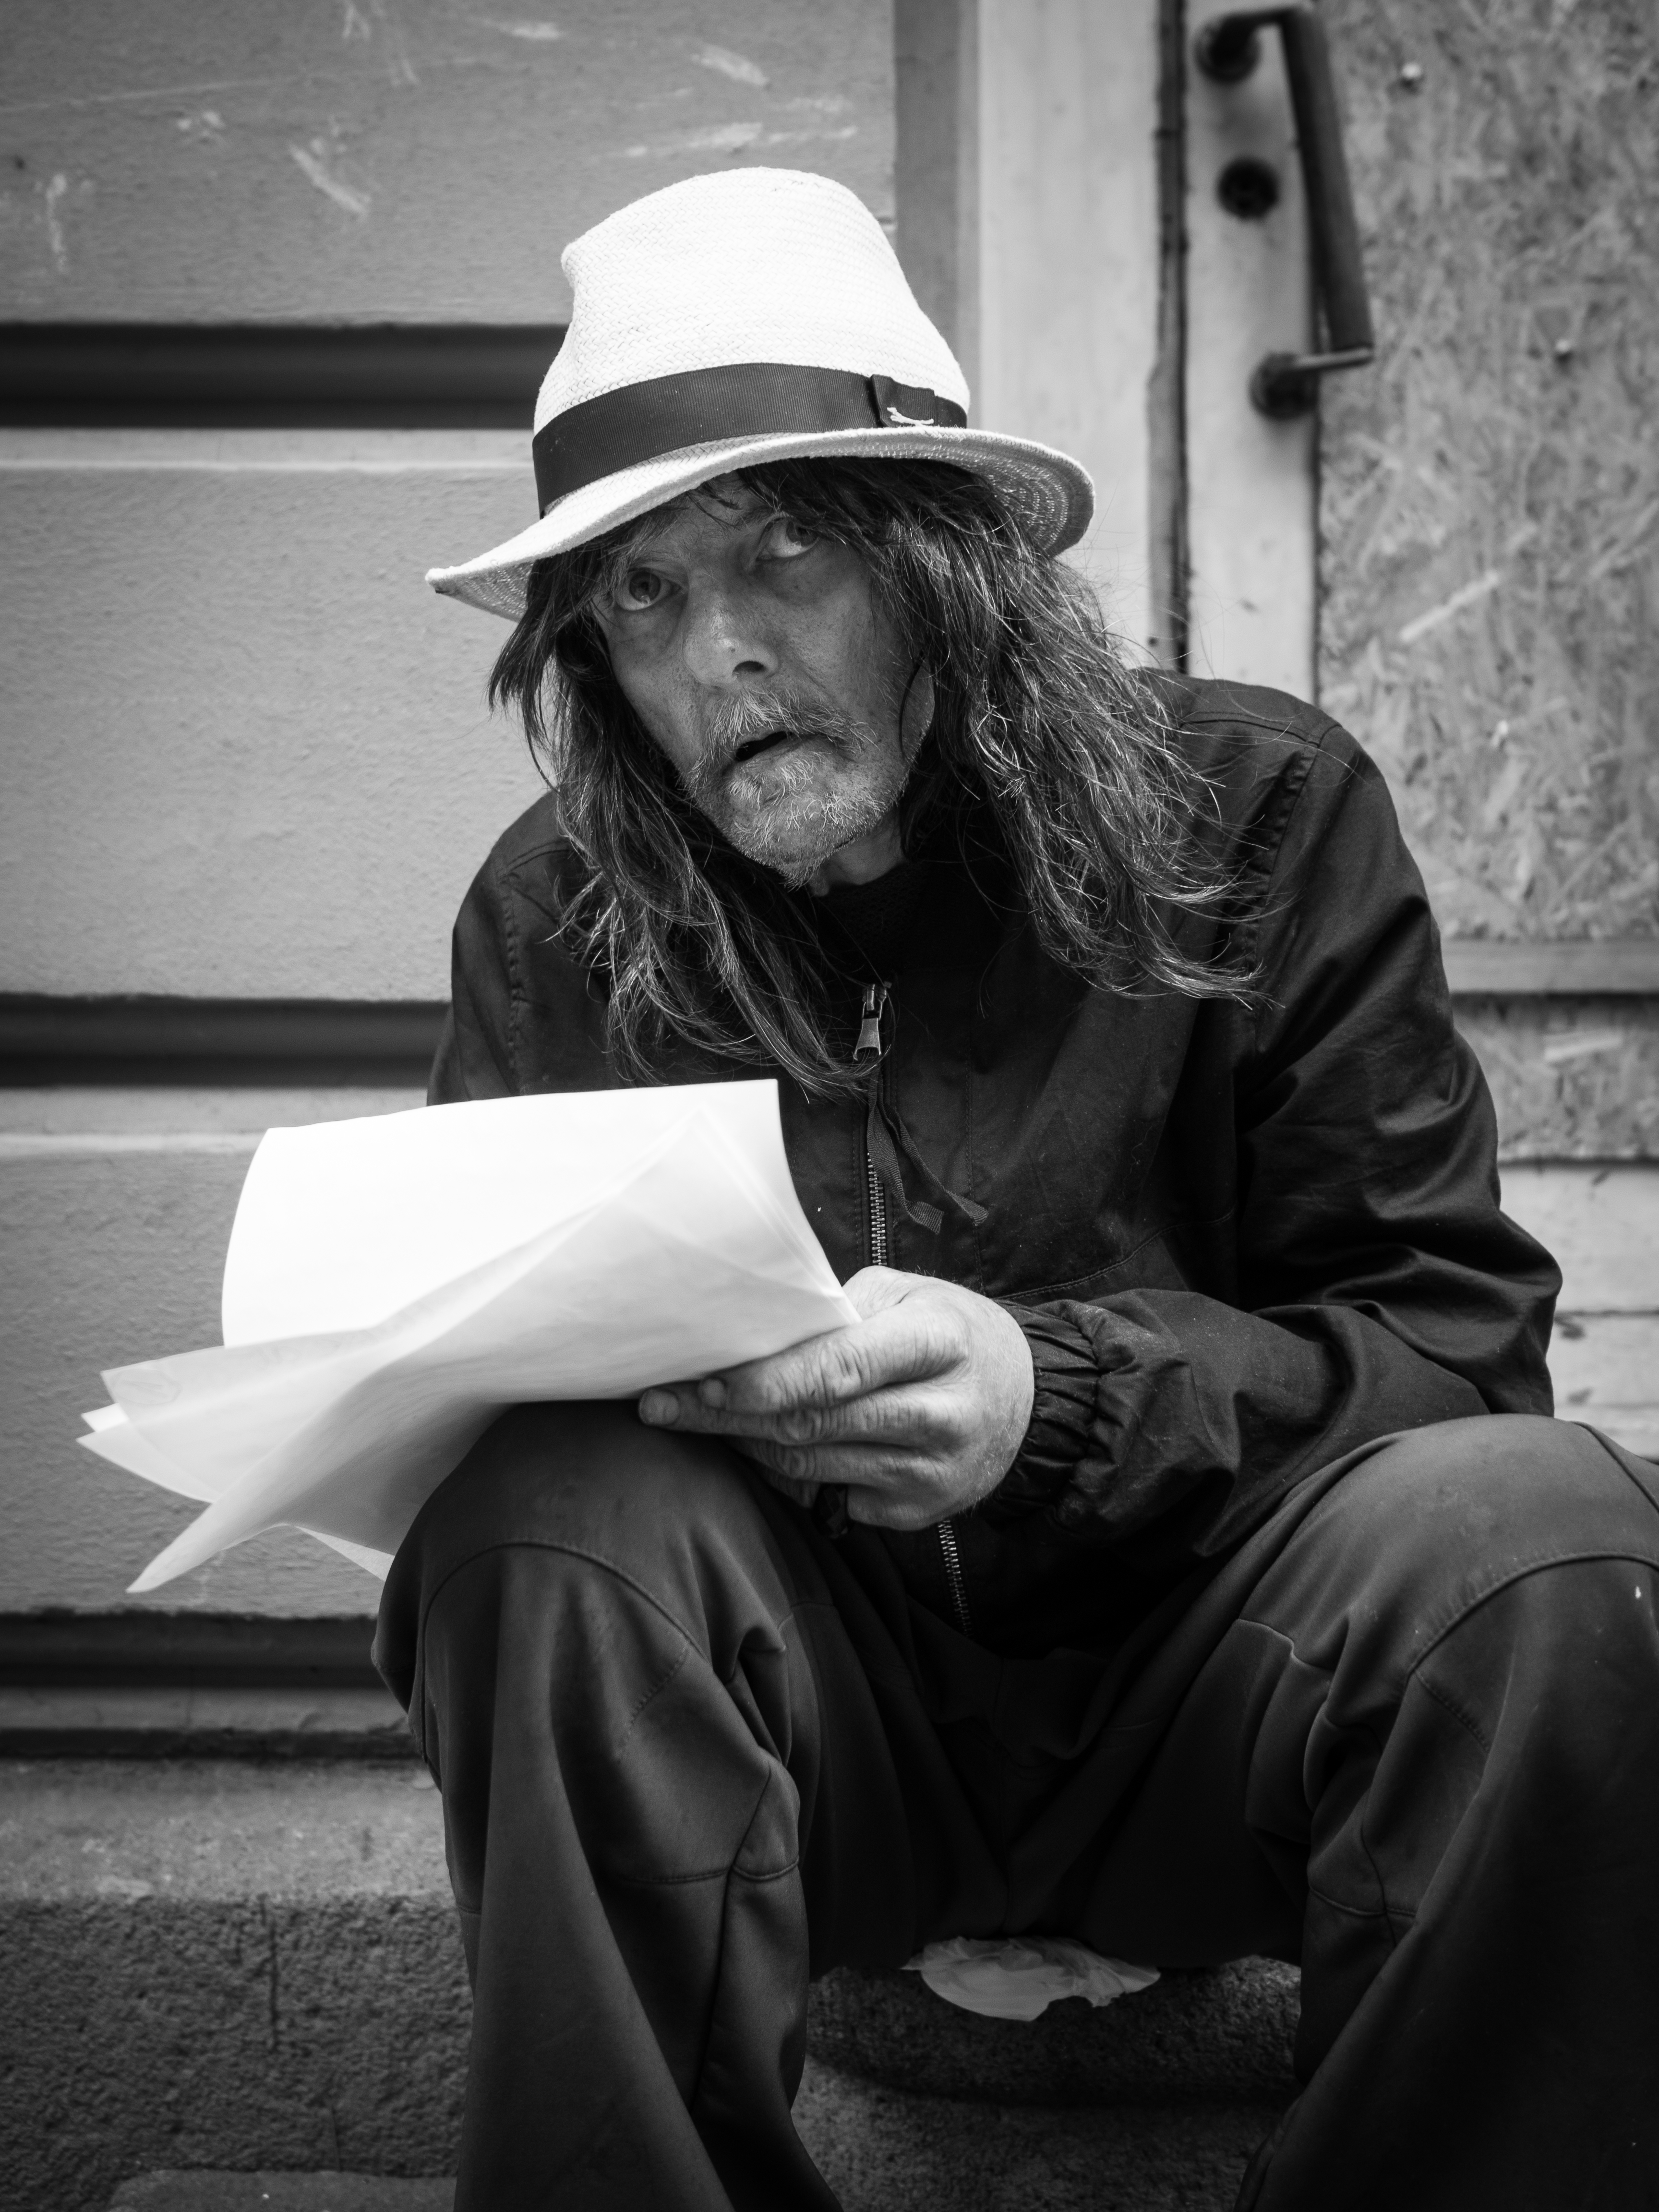
man, person, black and white, white, street, photography, portrait, sitting, hat, fashion, clothing, black, monochrome, lady, streetphotography, flickr, thomas, olympus, photograph, beauty, omd, fuji, leica, monochrom, leuthard, hcb, thomasleuthard, photo shoot, amaz, monochrome photography, film noir, human positions